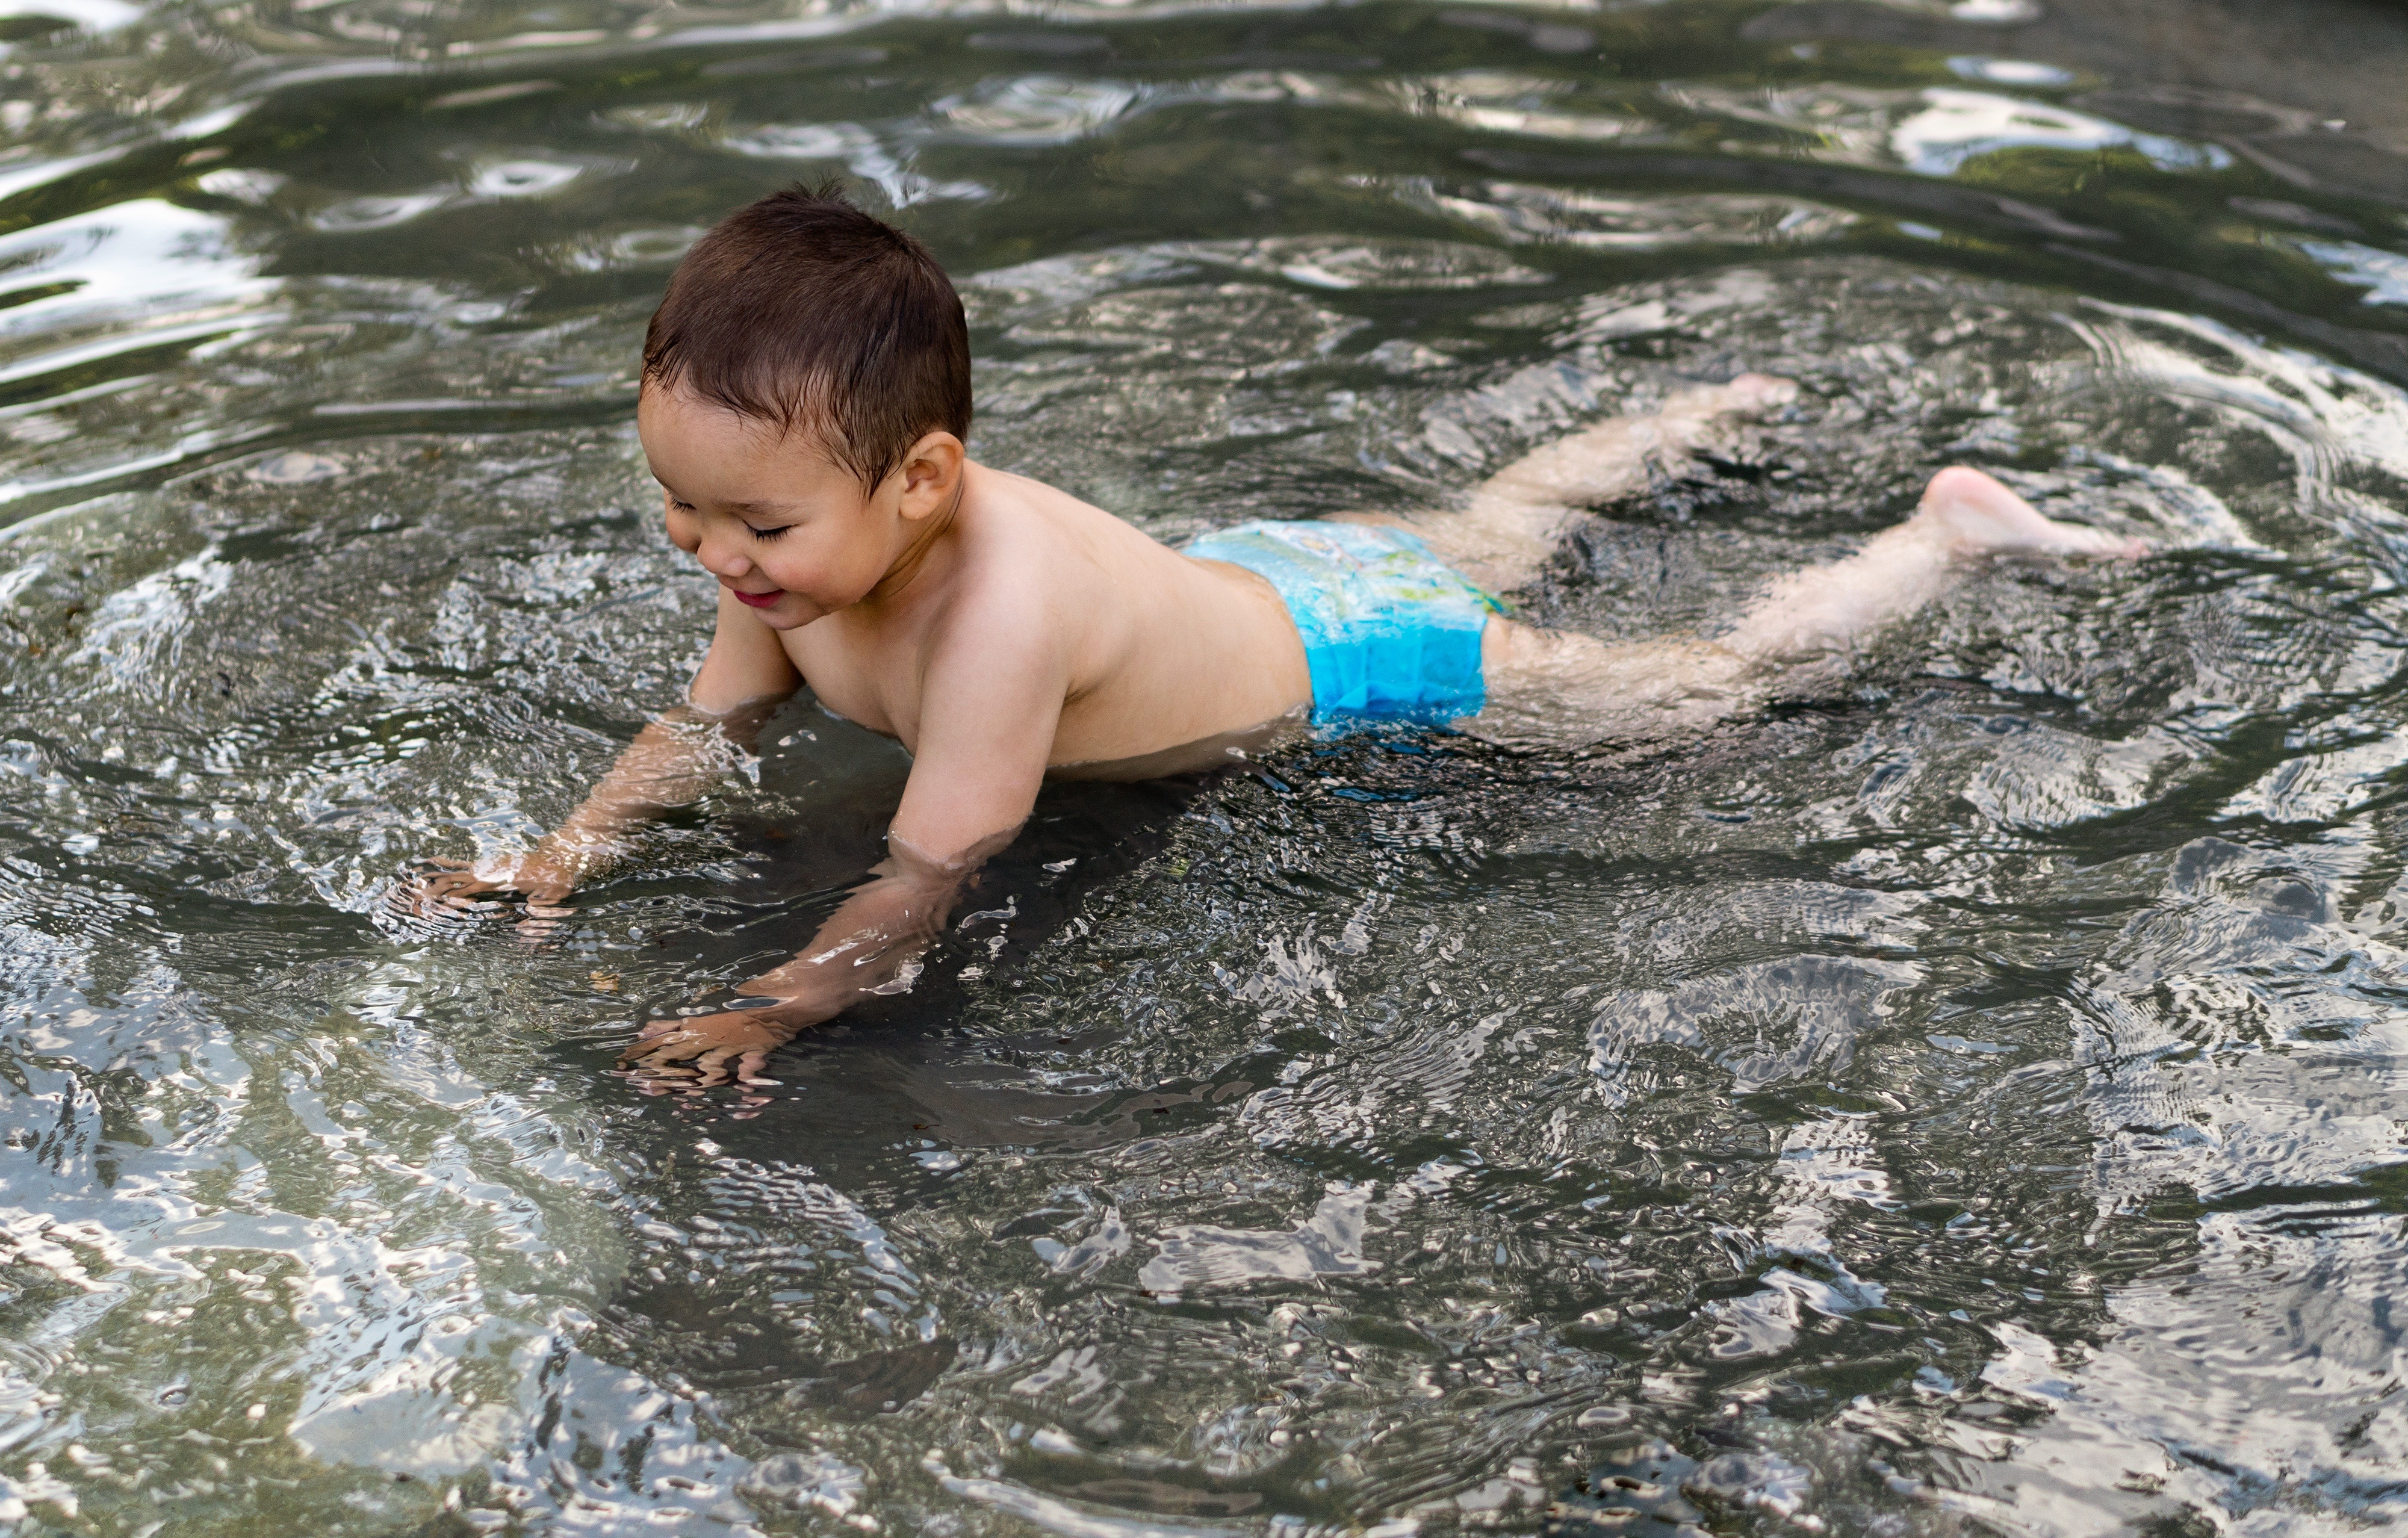
sea, water, liquid, play, boy, kid, wet, summer, vacation, pool, young, green, swimming pool, mud, child, blue, playing, leisure, healthy, baby, childhood, smiling, pool water, swimming, activity, happy, happiness, little, reflections, joy, active, kids playing